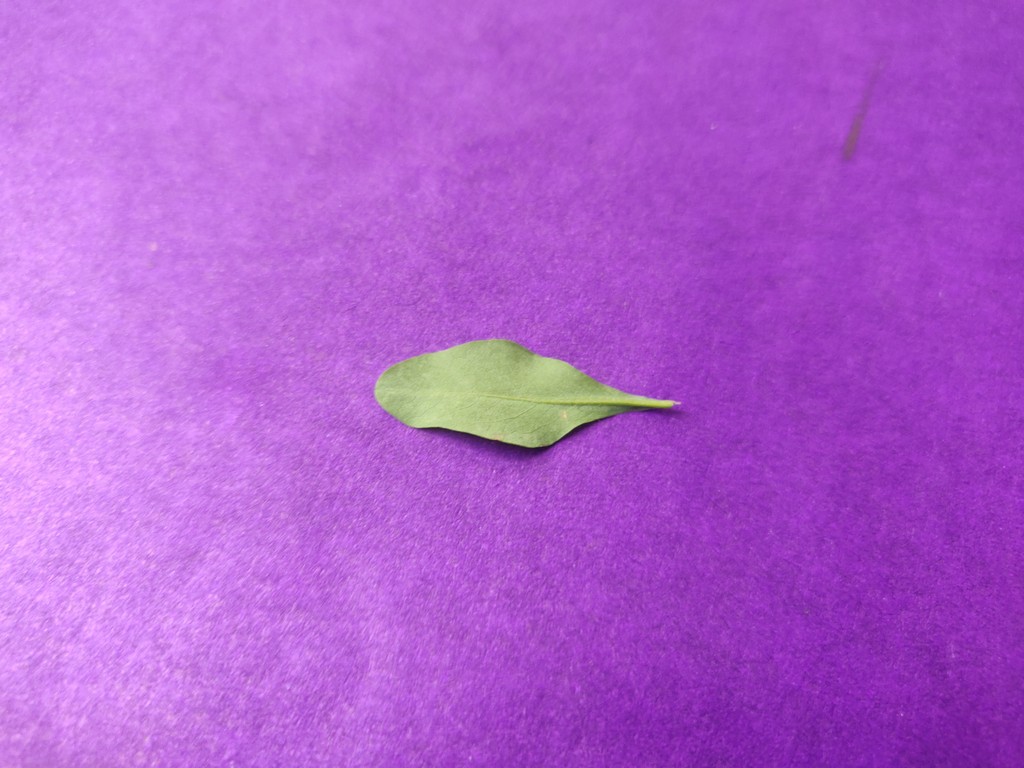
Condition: Healthy
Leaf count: single
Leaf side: back